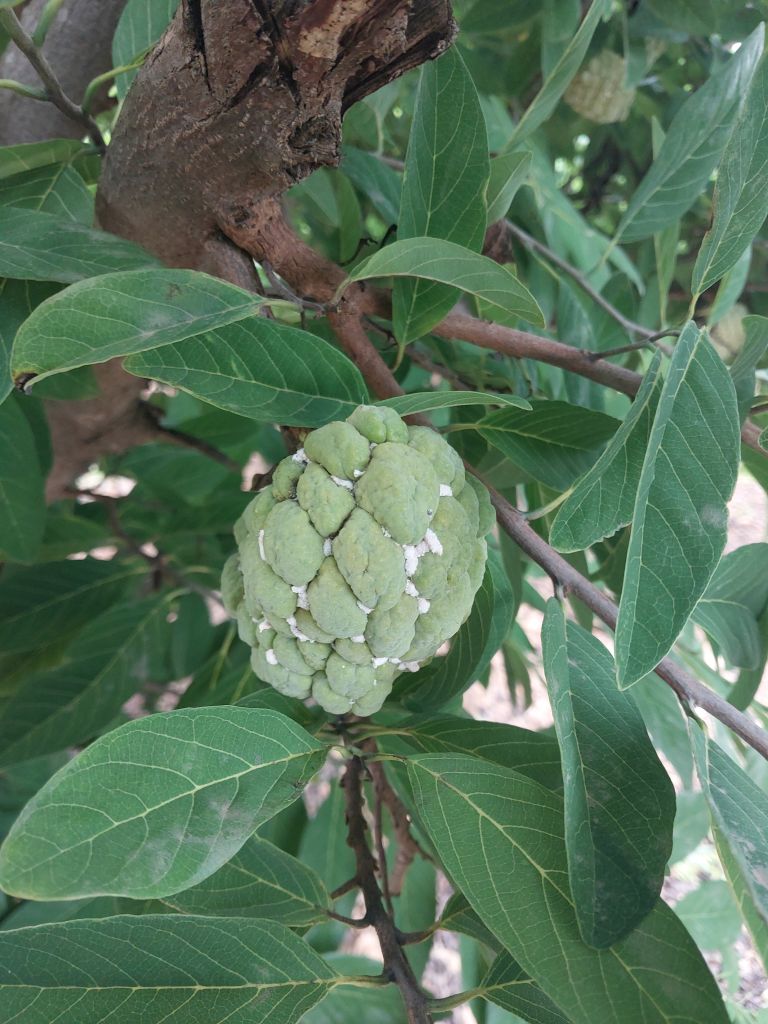
Disease label: Mealy Bug